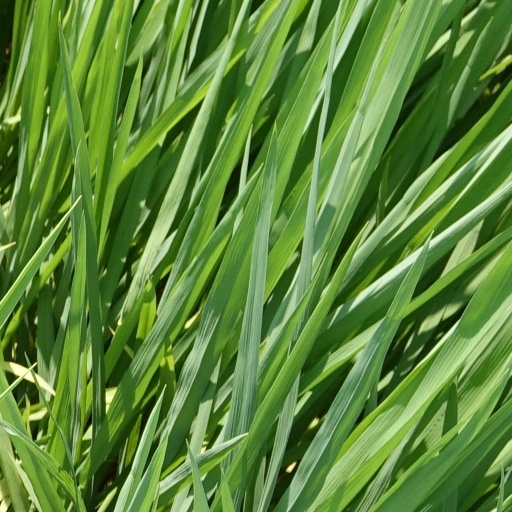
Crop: rice